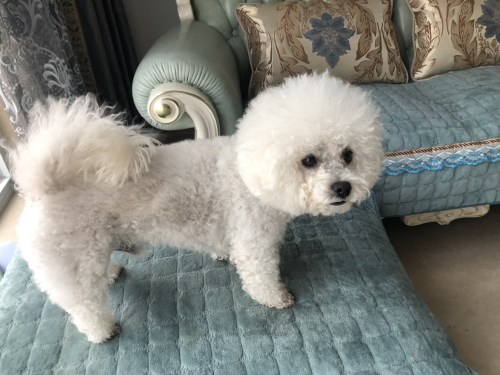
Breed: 3083-n000117-Bichon_Frise